Paddy McCarthy

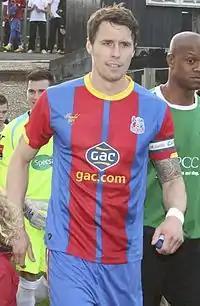
McCarthy with Crystal Palace in 2012

Patrick Richard McCarthy (born 31 May 1983) is an Irish former professional footballer who played as a centre-back. He is currently assistant manager at Premier League club Crystal Palace and the Republic of Ireland men's national team.